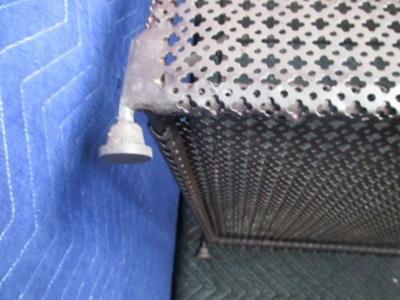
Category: table